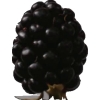
Label: blackberry